William O'Brien

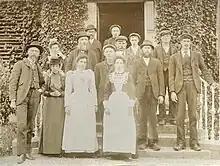
William O'Brien, Sophie Raffalovich O'Brien and their staff at Mallow Cottage, Clooneen, Westport, County Mayo

William O'Brien was born at Bank Place in Mallow, County Cork, as the second son of James O'Brien, a solicitor's clerk, and his wife Kate, the daughter of James Nagle, a local shopkeeper. On his mother's side, he was descended from the distinguished Norman family of Nagles, long settled in the vicinity of Mallow giving their name to the nearby Nagle Mountains. He was also linked through his mother with the statesman Edmund Burke's mother's family, as well as with the poet Edmund Spenser's family. The Nagles however, no longer held the status or prosperity they once had. In the same month thirty-eight years earlier Thomas Davis was born in Mallow. O'Brien's advocacy of the cause of Irish Independence was to be in the same true tradition of his esteemed fellow townsman. Following in his footsteps he acknowledged the existence of many strands of Irishness.